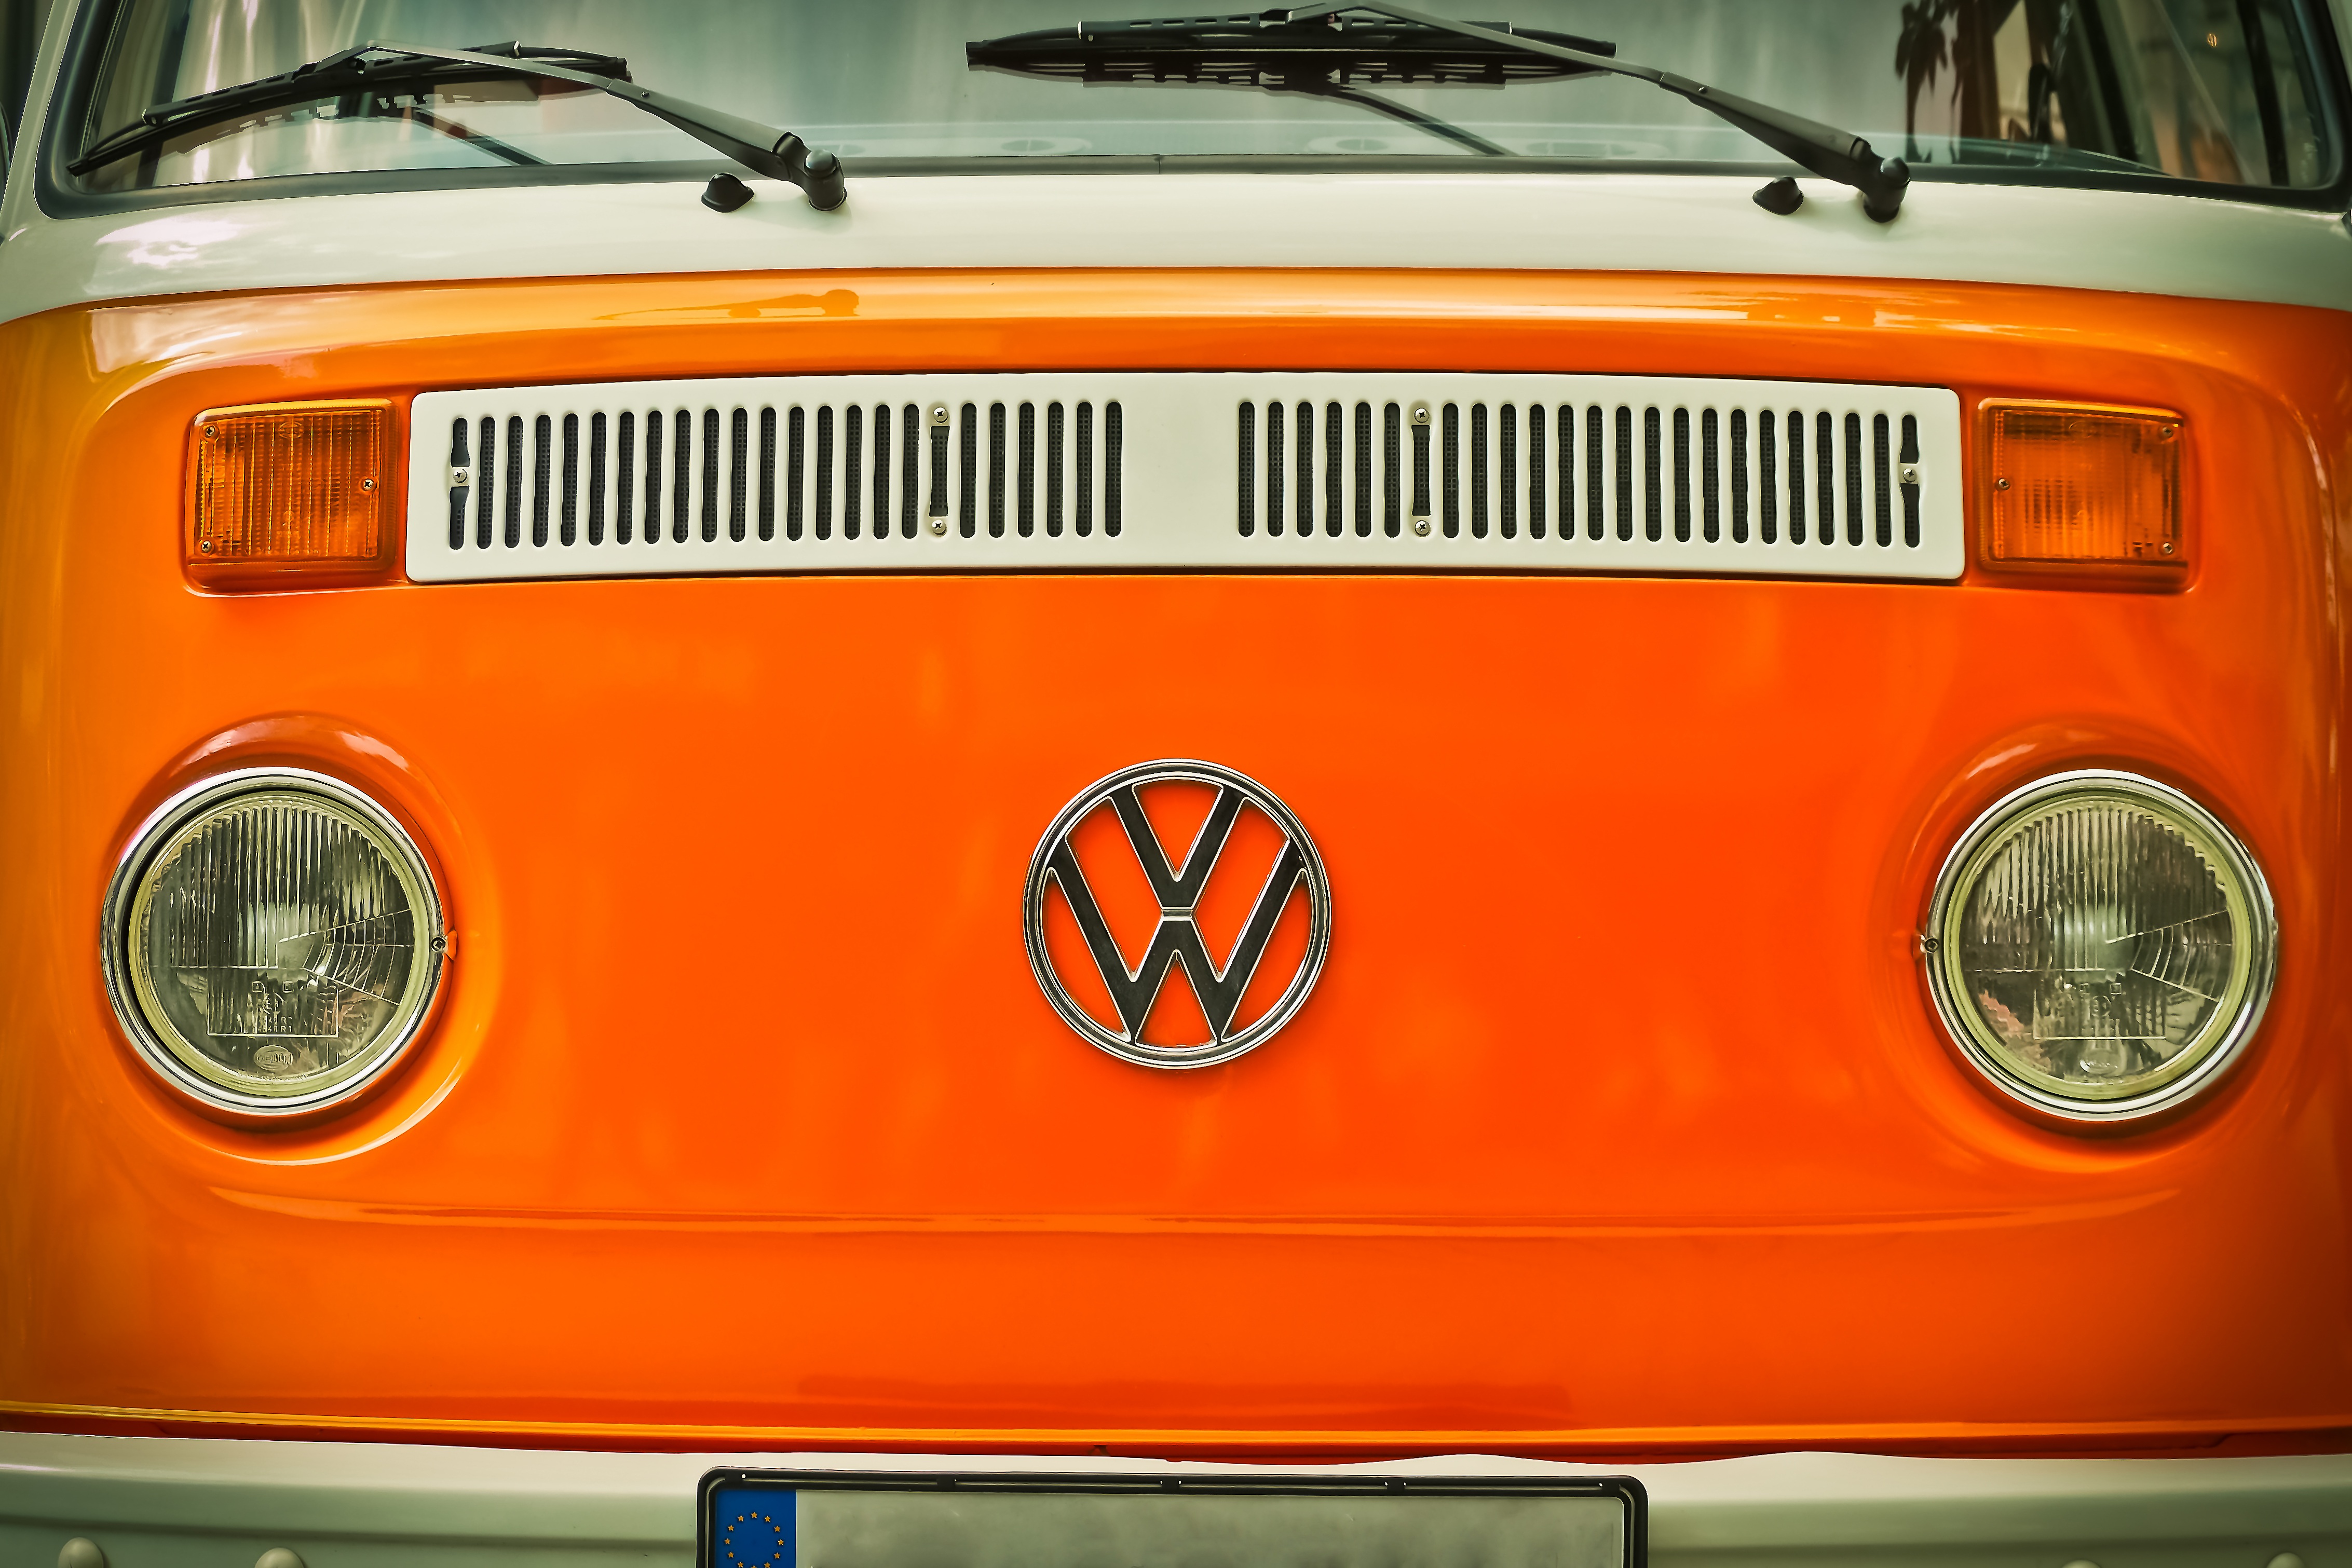
car, vintage, retro, vw, volkswagen, van, old, orange, vehicle, auto, vw bus, automotive, bumper, bus, fun, oldtimer, nostalgic, classic, bulli, cult, antique car, city car, volkswagen vw, vw bulli, cultish, land vehicle, volkswagen beetle, volkswagen type 2, automobile make, automotive exterior, compact car, vehicle registration plate, family car, subcompact car